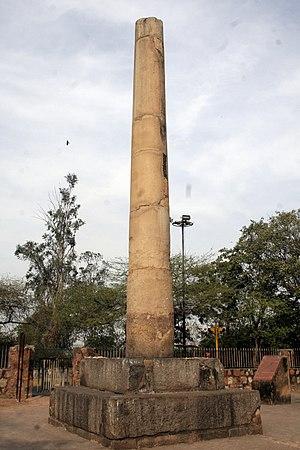
Les piliers d'Ashoka sont une série de colonnes dispersées dans toute la partie nord du sous-continent indien, érigées ou du moins gravées par édit du roi maurya Ashoka pendant son règne au IIIᵉ siècle av. J.-C. Originellement, il devait y avoir de très nombreux piliers, mais seulement dix-neuf comportant des inscriptions gravées subsistent encore, dont six surmontés d'un chapiteau décoré d'animaux. D'une hauteur moyenne de douze à quinze mètres et pesant jusqu'à cinquante tonnes, ces piliers ont été traînés, parfois sur des centaines de kilomètres, jusqu'à l'endroit où ils ont été érigés.
Les Maurya sont une dynastie qui a régné sur une grande partie du sous-continent indien d'environ 321 à 185 av. J.-C. Formé à partir du royaume de Magadha et de la ville de Pataliputra dans la plaine du Gange par Chandragupta, cet État s'est par la suite étendu vers l'ouest en profitant de la retraite des troupes d'Alexandre le Grand, puis, sous les règnes des deux souverains suivants, Bindusâra et Aśoka, vers le sud et l'est du sous-continent, sans jamais pour autant dominer celui-ci dans sa totalité. Ces souverains formèrent ce qui est vu comme le premier grand empire de l'histoire indienne, succédant à une période de division du sous-continent entre plusieurs royaumes rivaux. Pour autant, cette construction politique, dont l'histoire postérieure est quasiment inconnue, ne s'avéra pas durable. L'empire se fragmenta progressivement, et son dernier souverain fut renversé par le fondateur de la dynastie Shunga vers 185 av. J.-C.